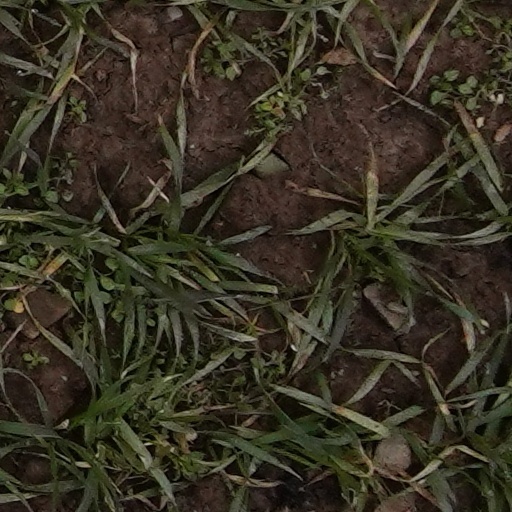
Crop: wheat